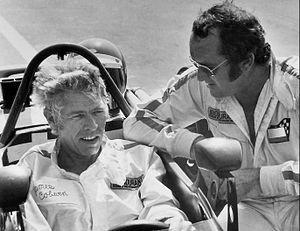
Robert Bondurant dit Bob Bondurant est un ancien pilote automobile américain qui s'est illustré en Formule 1 et en endurance. Il a couru pour Shelby, la Scuderia Ferrari et Eagle.
James Coburn est un acteur américain, né à Laurel dans le Nebraska, le 31 août 1928 et mort d'une crise cardiaque à Beverly Hills, en Californie, le 18 novembre 2002 à l'âge de 74 ans.